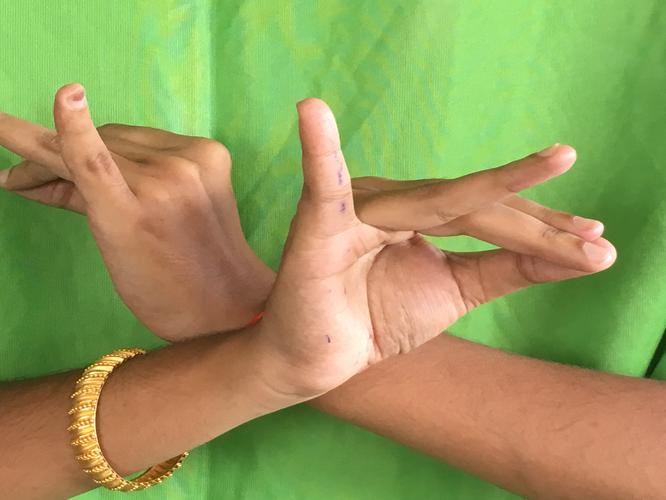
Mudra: Katakavardhana
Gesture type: double_hand